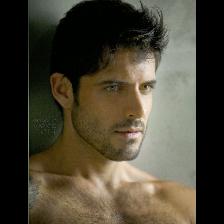
Label: Human